Amdek

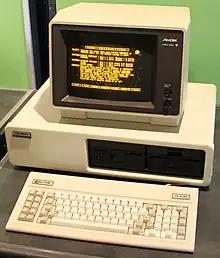
Amber-phosphor Amdek monitor sitting on top of a Columbia Data Products MPC 1600 (the first true IBM PC clone)

Amdek was founded in 1977 by Go Sugiura (born 1936 in Osaka, Japan) and Ted McCracken. Before starting Amdek, Sugiura had graduated university with a Bachelor of Economics in the 1950s after moving to the United States (where he learned English); worked as a consumer electronics importer in Caracas, Venezuela (where he learned Spanish), in 1960; started his own business importing steel from Japan in Venezuela later in the 1960s; and worked as U.S. sales representative for Sakata, a Japanese semiconductor fabricator, in the early 1970s. At Sakata he bartered with the company's executives to be allowed to use the Sakata trademark for his own independent trading company, Sakata International, headed by himself. Sakata agreed, but almost as soon as Sakata International began it was merged back into its namesake parent, because the demand for Sakata products in the United States was too high for Sugiura to pay in advance with his allotted capital. Still possessing the urge to have his own company, as a side job Sugiura incorporated Leedex as an importer of car radio components. A manufacturer in Ohio previously established under the name Leedex threatened a trademark infringement suit against Sugiura, prompting him to change the name of his company to Amdek. According to Ikutaro Kakehashi in 2002, the founder of Japanese instrument maker Roland Corporation who would later overtake Amdek for a time, the name stood for "Analog, Music, Digital, Electronics, and Kits". Sugiura however explained in 1984 that the name was chosen as a random combination of syllables.